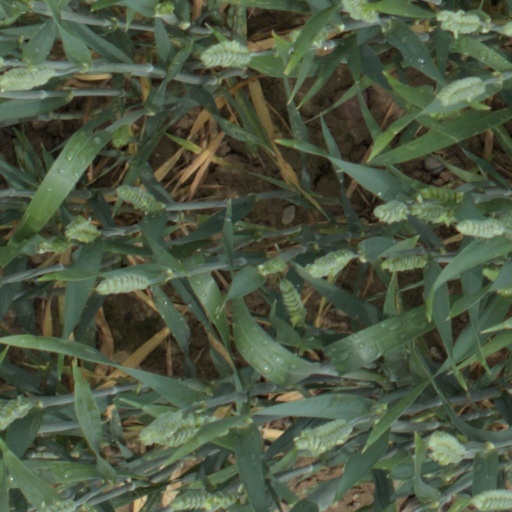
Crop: wheat